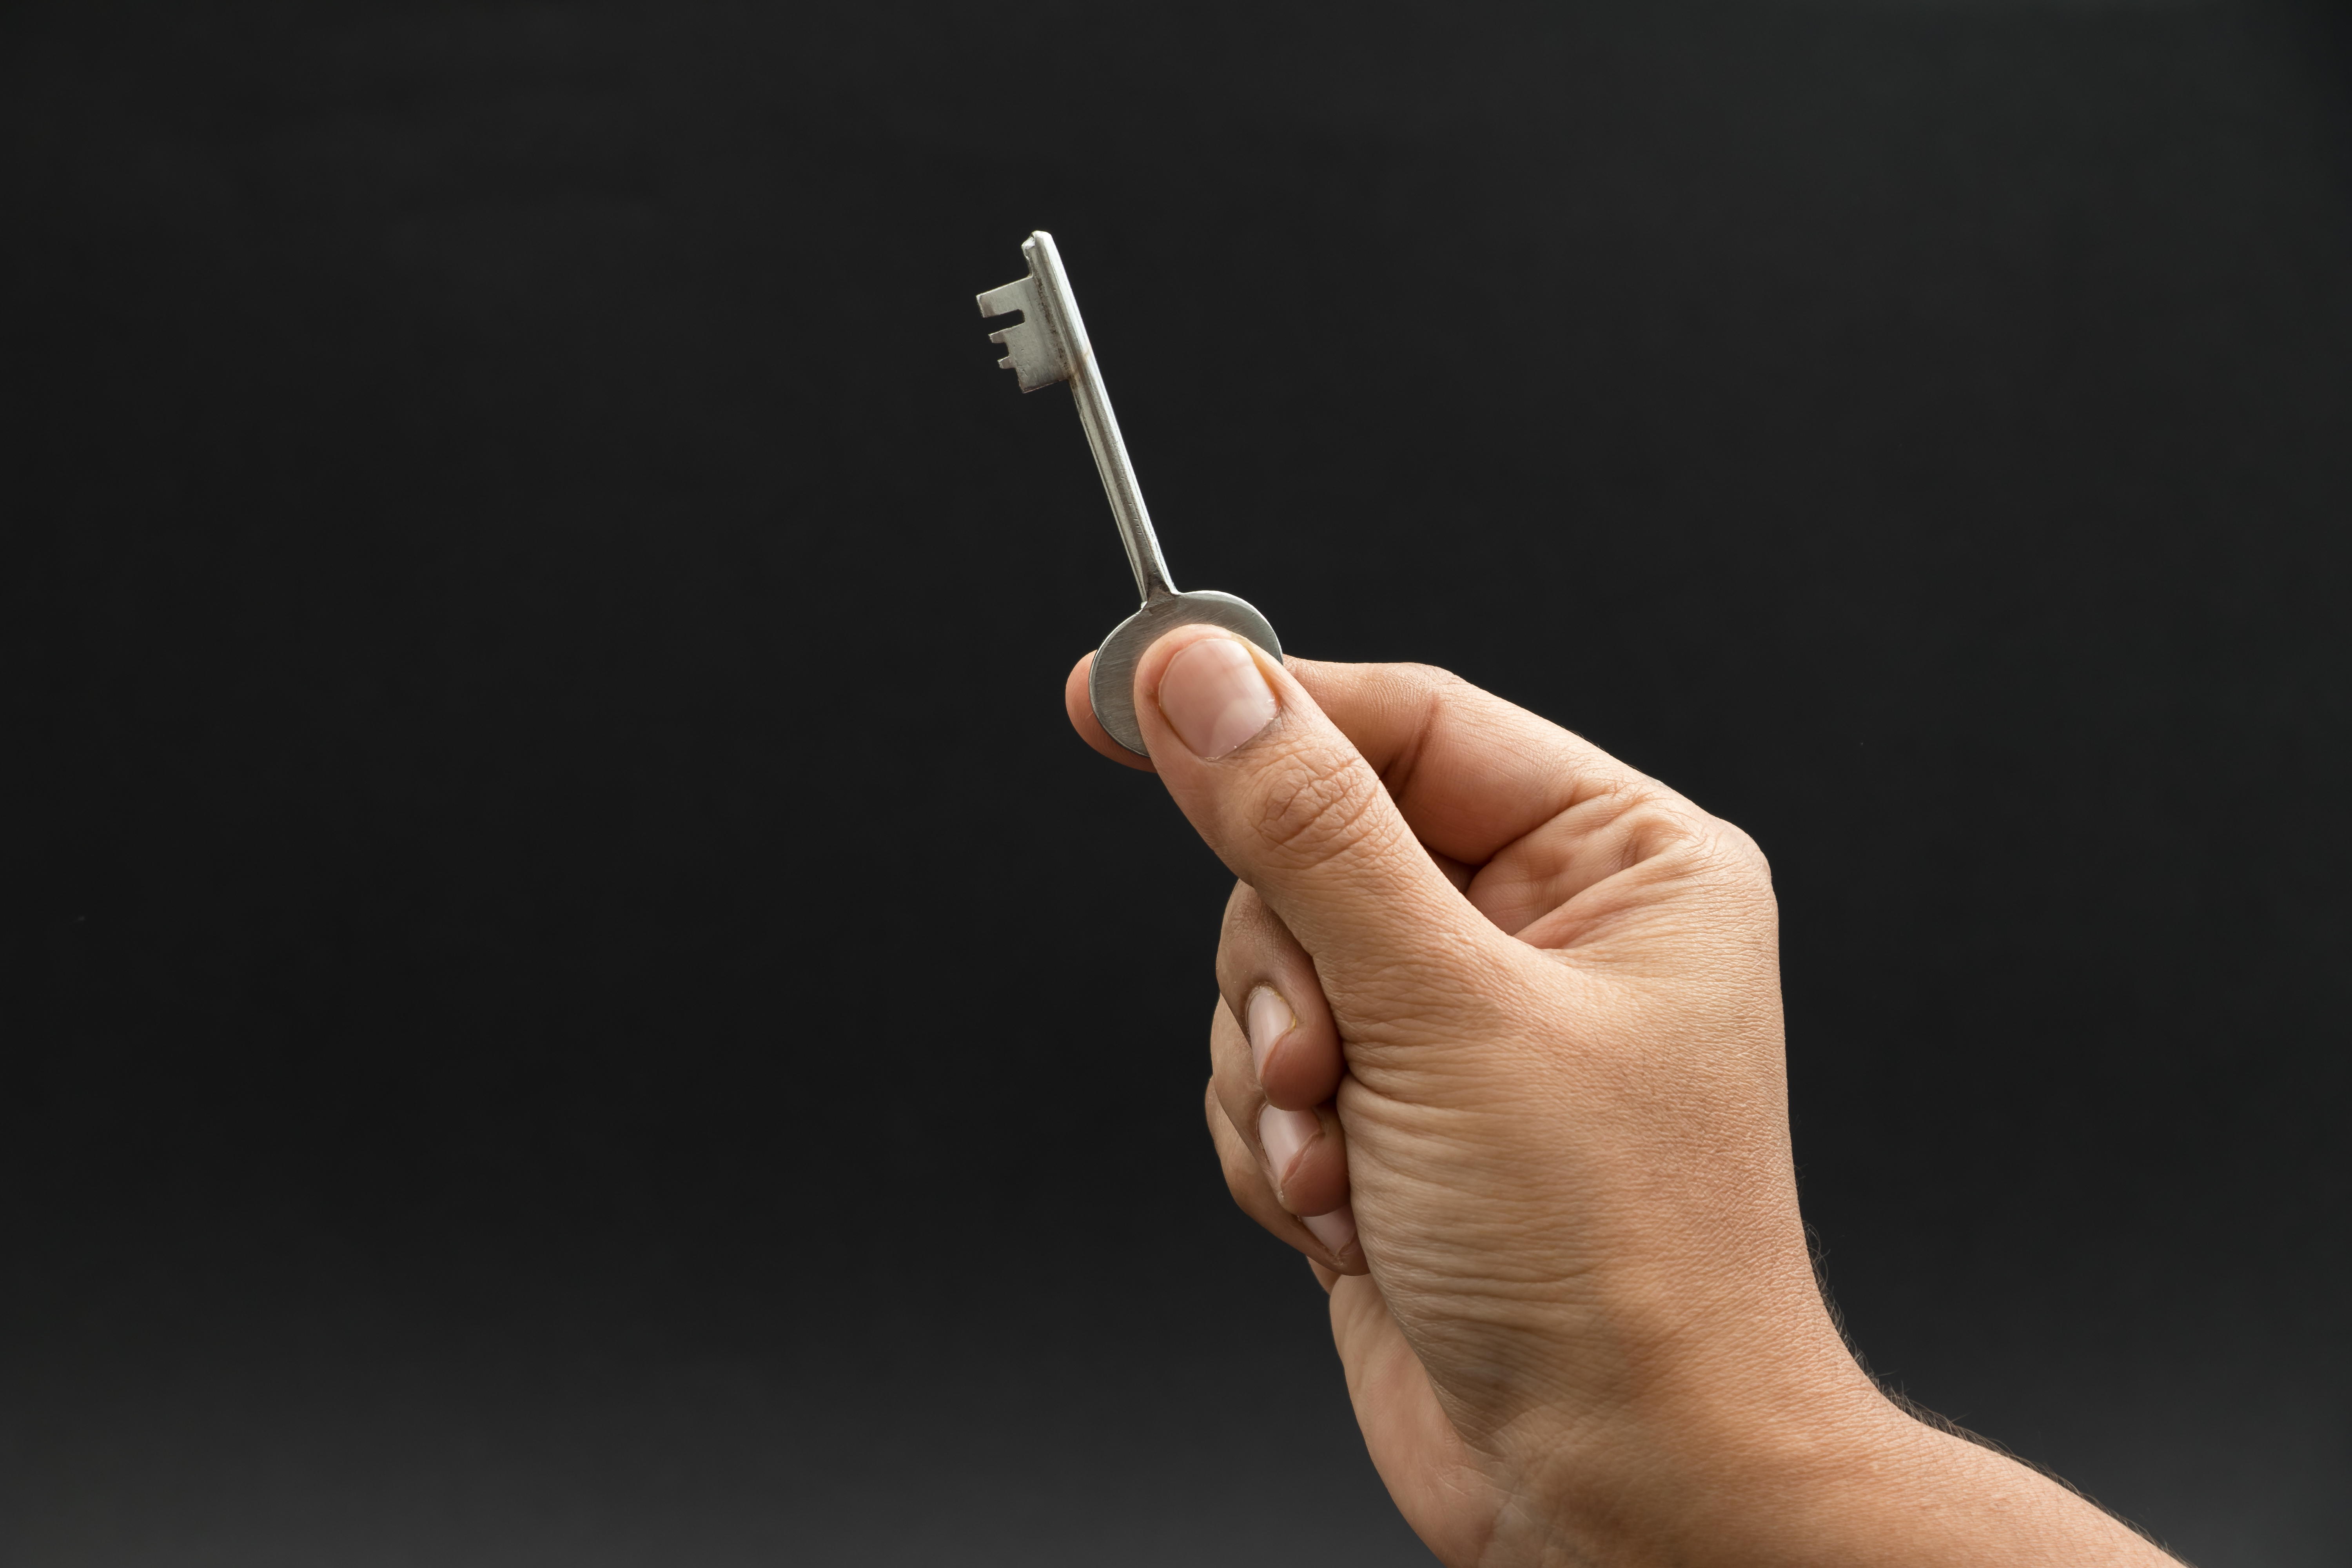
access, achievement, advertising, adviser, apartment, business, buy, customer, door key, estate, hand, key, metal, metal key, metallic, new key, object, open, opportunity, owner, rent, risk, safe, safety, secure, security, silver, steel, success, tenant, unlock, finger, thumb